Pomacea lineata

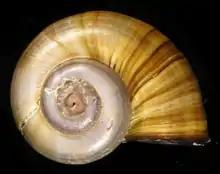
Apical view of a shell of "Pomacea lineata"

The apple snail is a keystone species in Pantanal's ecosystem. When the wetlands are flooded once a year, the grass and other plants will eventually die and start to decay. During this process, decomposing microbes deplete the shallow water of all oxygen, suffocating larger decomposers. Unlike other decomposing animals, the apple snail have both gills and lungs, making it possible for them to thrive in anoxic waters where they recycle the nutrients. To get oxygen they extend a long snorkel to the water surface, and pumps air into their lungs. This ability allows them to consume all the dead plant matter and turning it into nutritious fertilizer available for the plants in the area. The snails themselves are also food for a variety of animals.